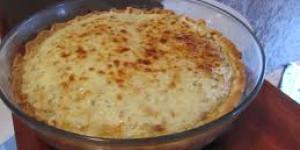
tarta al roquefort